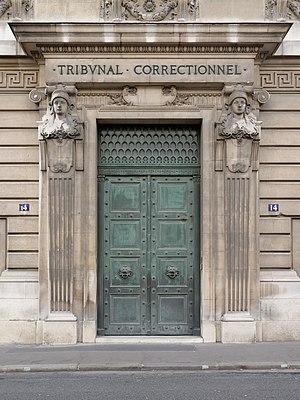
Entrée du tribunal correctionnel de Paris au 14 quai des Orfèvres.
Le tribunal judiciaire de Paris est la juridiction ayant le plus grand nombre d’affaires traitées de France. Le tribunal judiciaire de Paris résulte de la fusion en 2020 du tribunal de grande instance et du tribunal d'instance. En plus de ses compétences de droit commun, il a des compétences spécialisées dans certains domaines. Il siège depuis 2018 au tribunal de Paris, dans le 17ᵉ arrondissement de Paris.